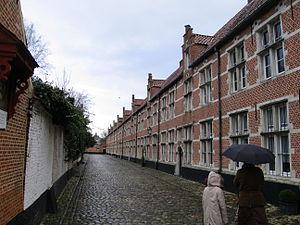
Le Béguinage de Lierre, situé à la périphérie sud de la petite ville flamande de Lierre, dans la province d'Anvers, fut fondé au bord de la Nèthe au milieu du XIIIᵉ siècle. Plusieurs fois fortement endommagé dans les premiers siècles de son histoire, soit accidentellement par des incendies, soit délibérément durant les guerres de religion, il atteignit son apogée au début du XVIIIᵉ siècle, tant pour ses effectifs de béguines que pour l’extension de son site. À la fin du XVIIIᵉ siècle, dans la foulée de la Révolution française, il fut supprimé et ses biens confisqués ou vendus à l’encan. Après le Concordat, les béguines, aidées de quelques mécènes, tentèrent de racheter leurs maisons, mais échouèrent, face à la baisse inexorable du nombre de vocations dans les décennies suivantes, à faire du béguinage le monde clos et réservé qu’il fut, des particuliers ordinaires venant en effet occuper de plus en plus nombreux les maisonnettes laissées vacantes par les béguines.